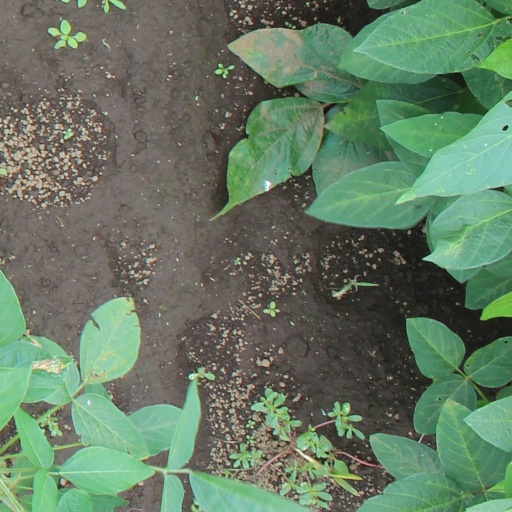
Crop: soybean